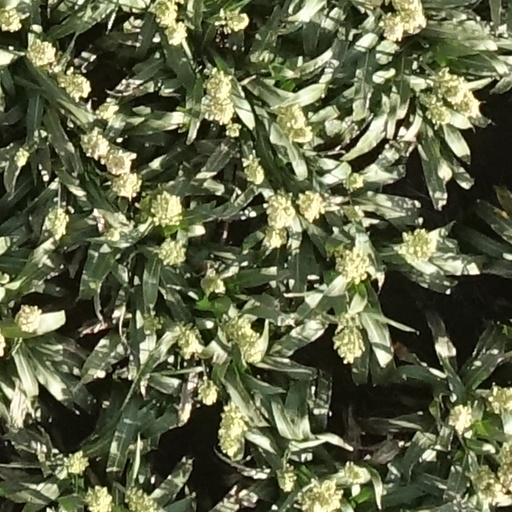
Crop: sorghum